Aracely Leuquén Uribe

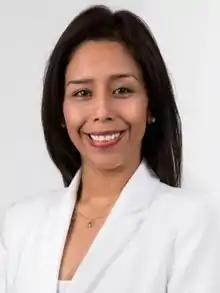
Official portrait, 2018

Aracely Andrea Leuquén Uribe (born 24 November 1980) is a Chilean politician. She is a member of the Chamber of Deputies of Chile from the National Renewal Party. A traditionalist conservative, she opposes same-sex marriage and abortion. When she took office on March 11, 2018, she became one of the first two Mapuche women elected to the Chilean Congress, together with her Socialist counterpart Emilia Nuyado. She did not run for re-election in 2021.